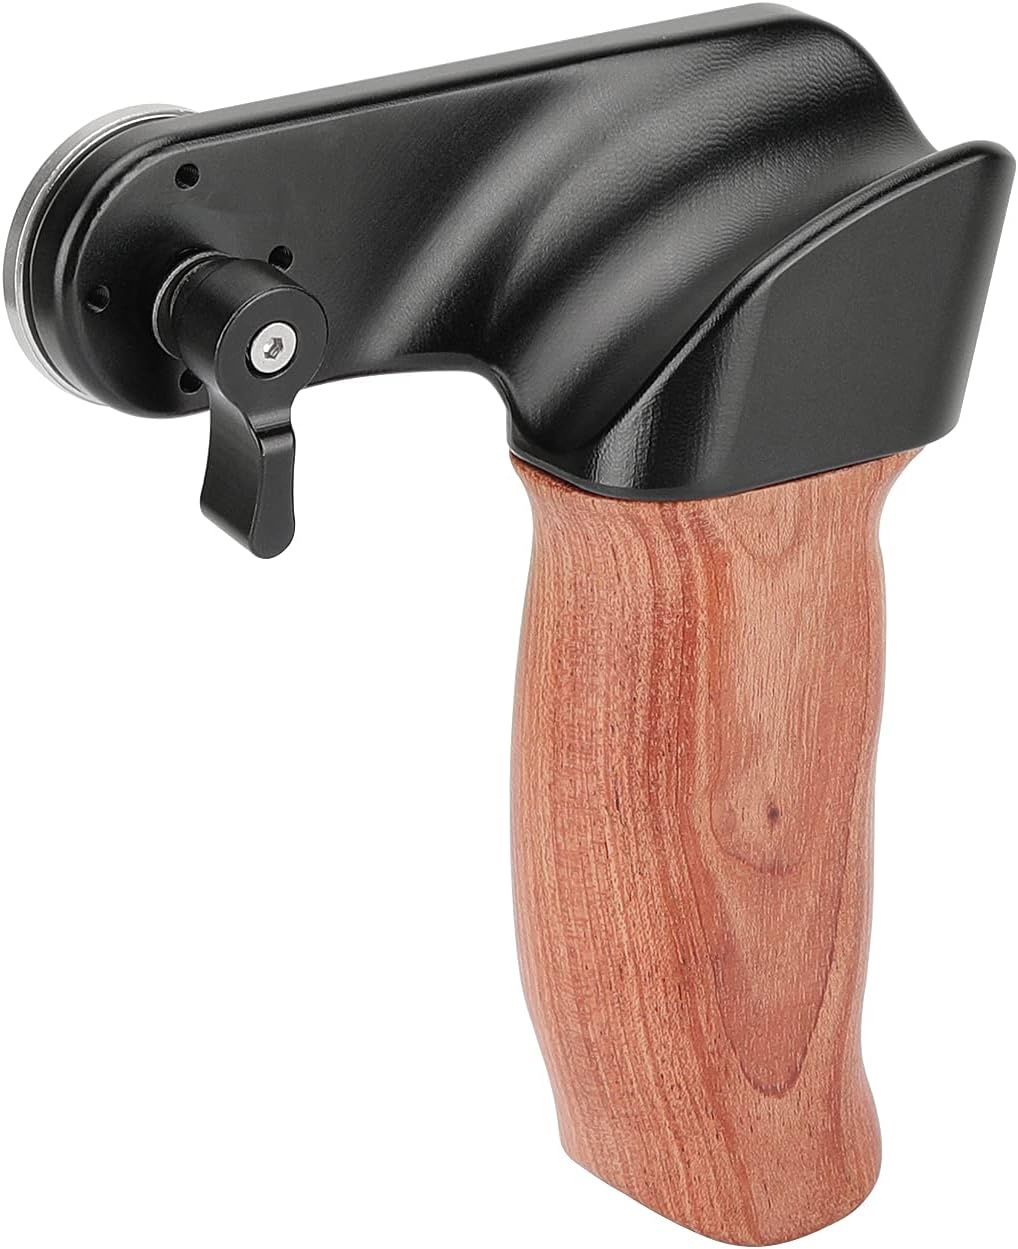
CAMVATE Ergonomic Wooden Hand Grip with Rosette M6 Thread Screw Connection for Camera Shoulder Mount Rig(Right Hand) - 2927
Overview Color : Red Brand : CAMVATE Compatible Devices : Camera Item Weight : 0.2 Kilograms Maximum Weight Recommendation : 0.5 Kilograms About this item Ergonomic design, easy to install or remove Left side handgrip, Brazilian wood made Fits standard rosette M6 female thread Material: aluminum alloy & wood
Brand: CAMVATE
Category: Cameras & Optics > Camera & Optic Accessories > Camera Parts & Accessories > Camera Grips > Hand Grips